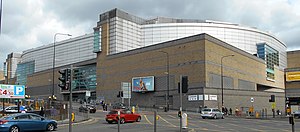
Manchester Arena
Manchester Arena er en indendørs arena i Manchester, England. Med en kapacitet på op til 21.000 gæster er det Europas største indendørs arena. Arenaen er kåret som den travleste musikarena i verden, målt på solgte koncertbilletter mellem januar 2002 og juni 2007.